Raynell Andreychuk

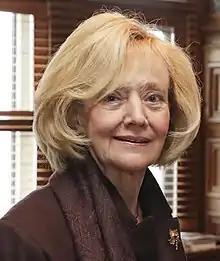
Andreychuk in 2018

Anita Raynell Andreychuk (born August 14, 1944) is a retired Canadian senator, lawyer, judge, and diplomat.